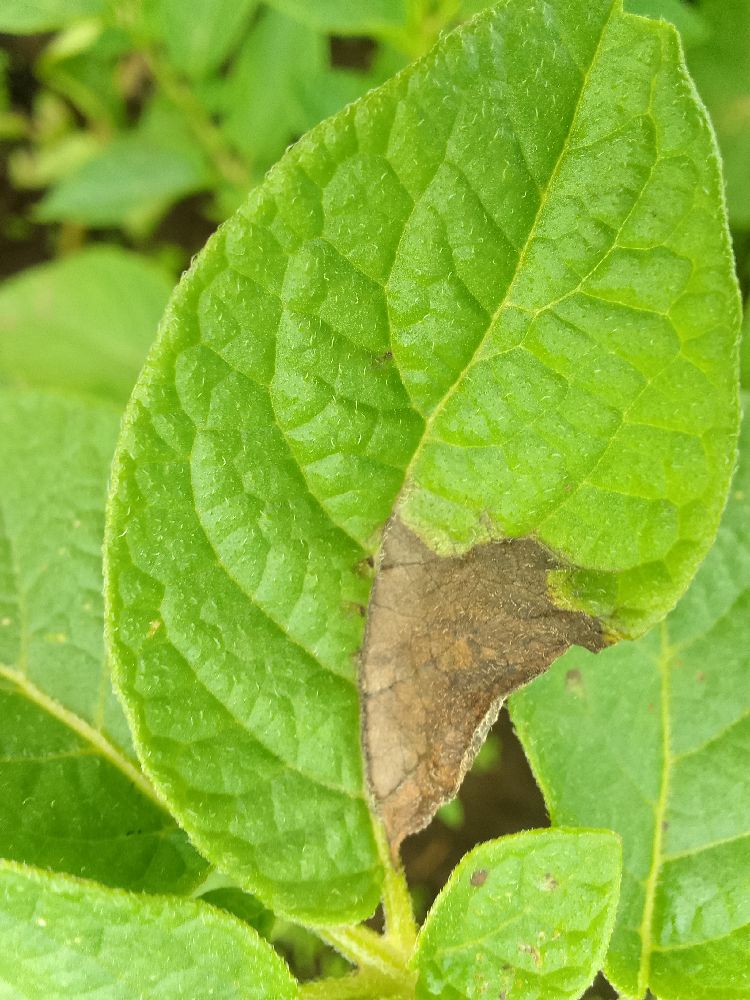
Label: Late blight